Road racing

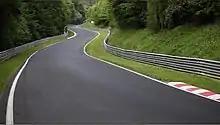
A section of the Nurburgring

Road racing traditions in Europe, South America, Great Britain and the British Commonwealth nations grew around races held on paved, public roads such as the Circuit de la Sarthe circuit near the town of Le Mans, France, the Spa-Francorchamps Circuit in Belgium and the Mount Panorama Circuit in Australia. Certain European race circuits were situated in mountainous regions where the topography meant that the roads featured numerous curves and elevation changes, allowing the creation of sinuous and undulating race courses such as the Nürburgring in the Eifel mountains of Germany and the Circuit de Charade in the Chaîne des Puys in the Massif Central of France. These circuits presented such a challenge that they were both feared and respected by racers. The long Nurburgring with more than 300 metres (1,000 feet) of elevation change from its lowest to highest points, was nicknamed "The Green Hell" by Jackie Stewart, due to its challenging nature. The sinuous track layout of the Charade circuit caused some drivers like Jochen Rindt in the 1969 French Grand Prix to complain of motion sickness, and wear open face helmets just in case.